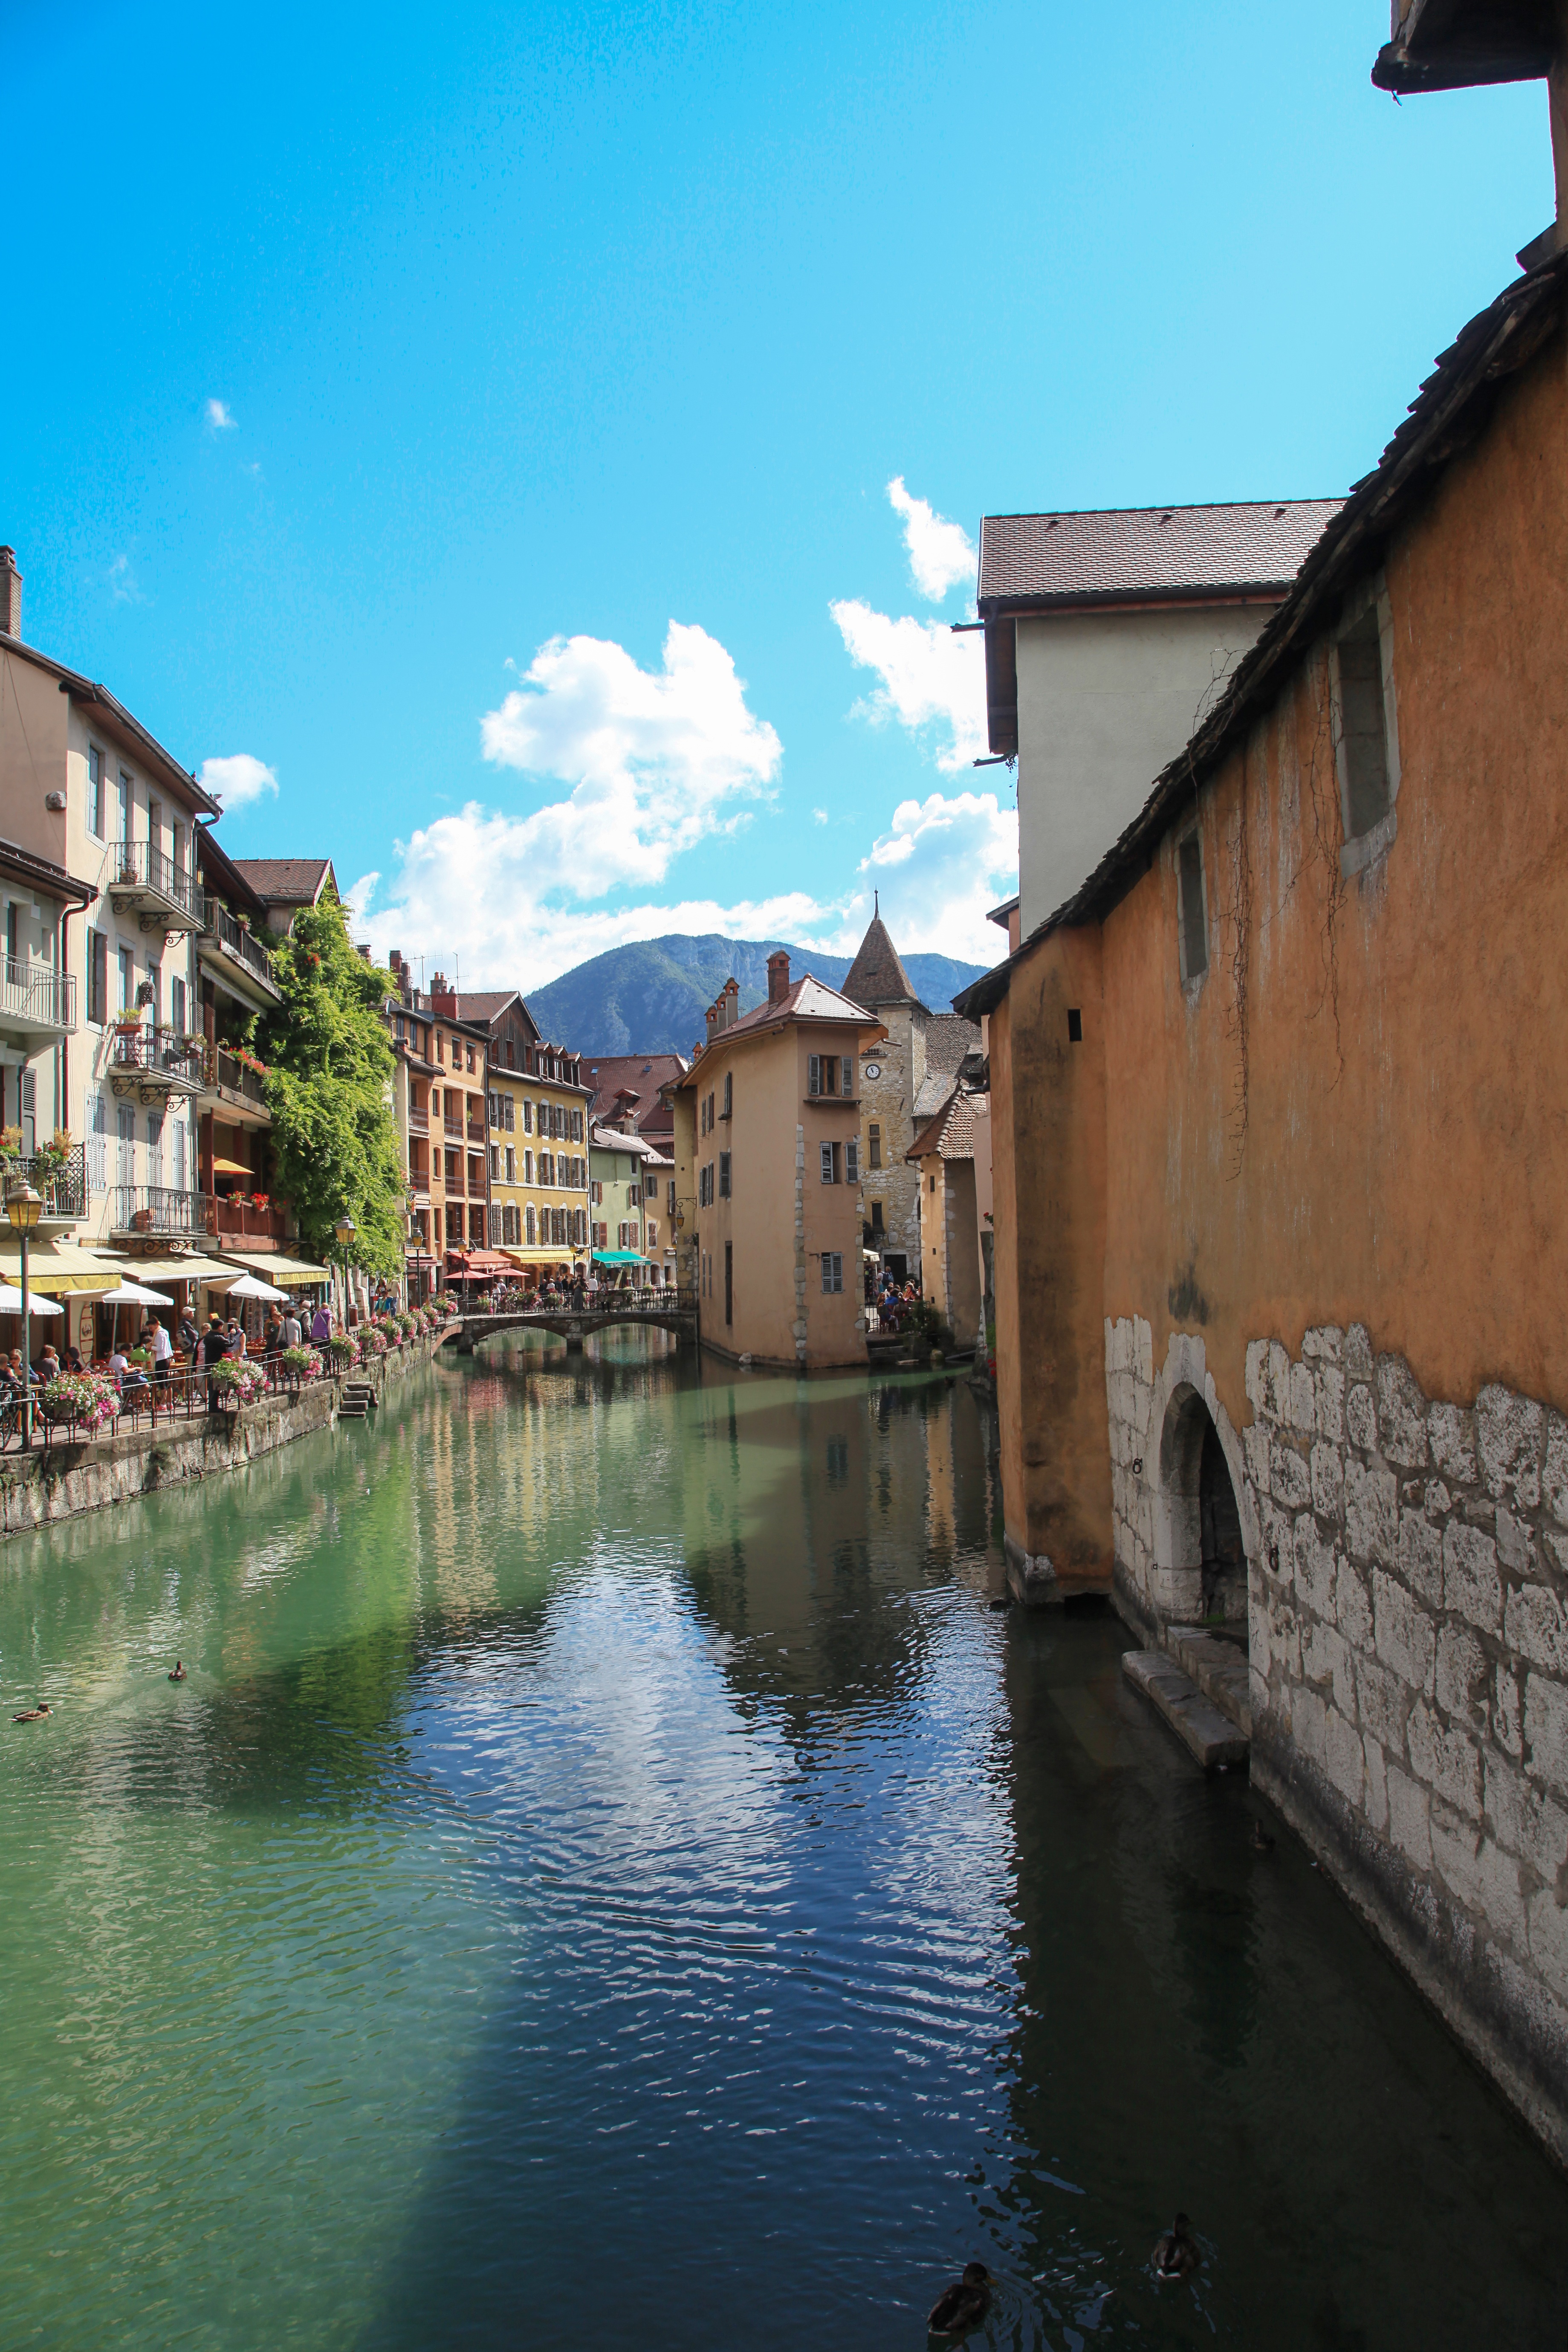
water, house, flower, lake, town, building, city, river, canal, vacation, travel, village, reflection, tourism, waterway, body of water, roofing, alps, annecy, beauty, mountainous, landform, water's edge, annecy lake, geographical feature, human settlement